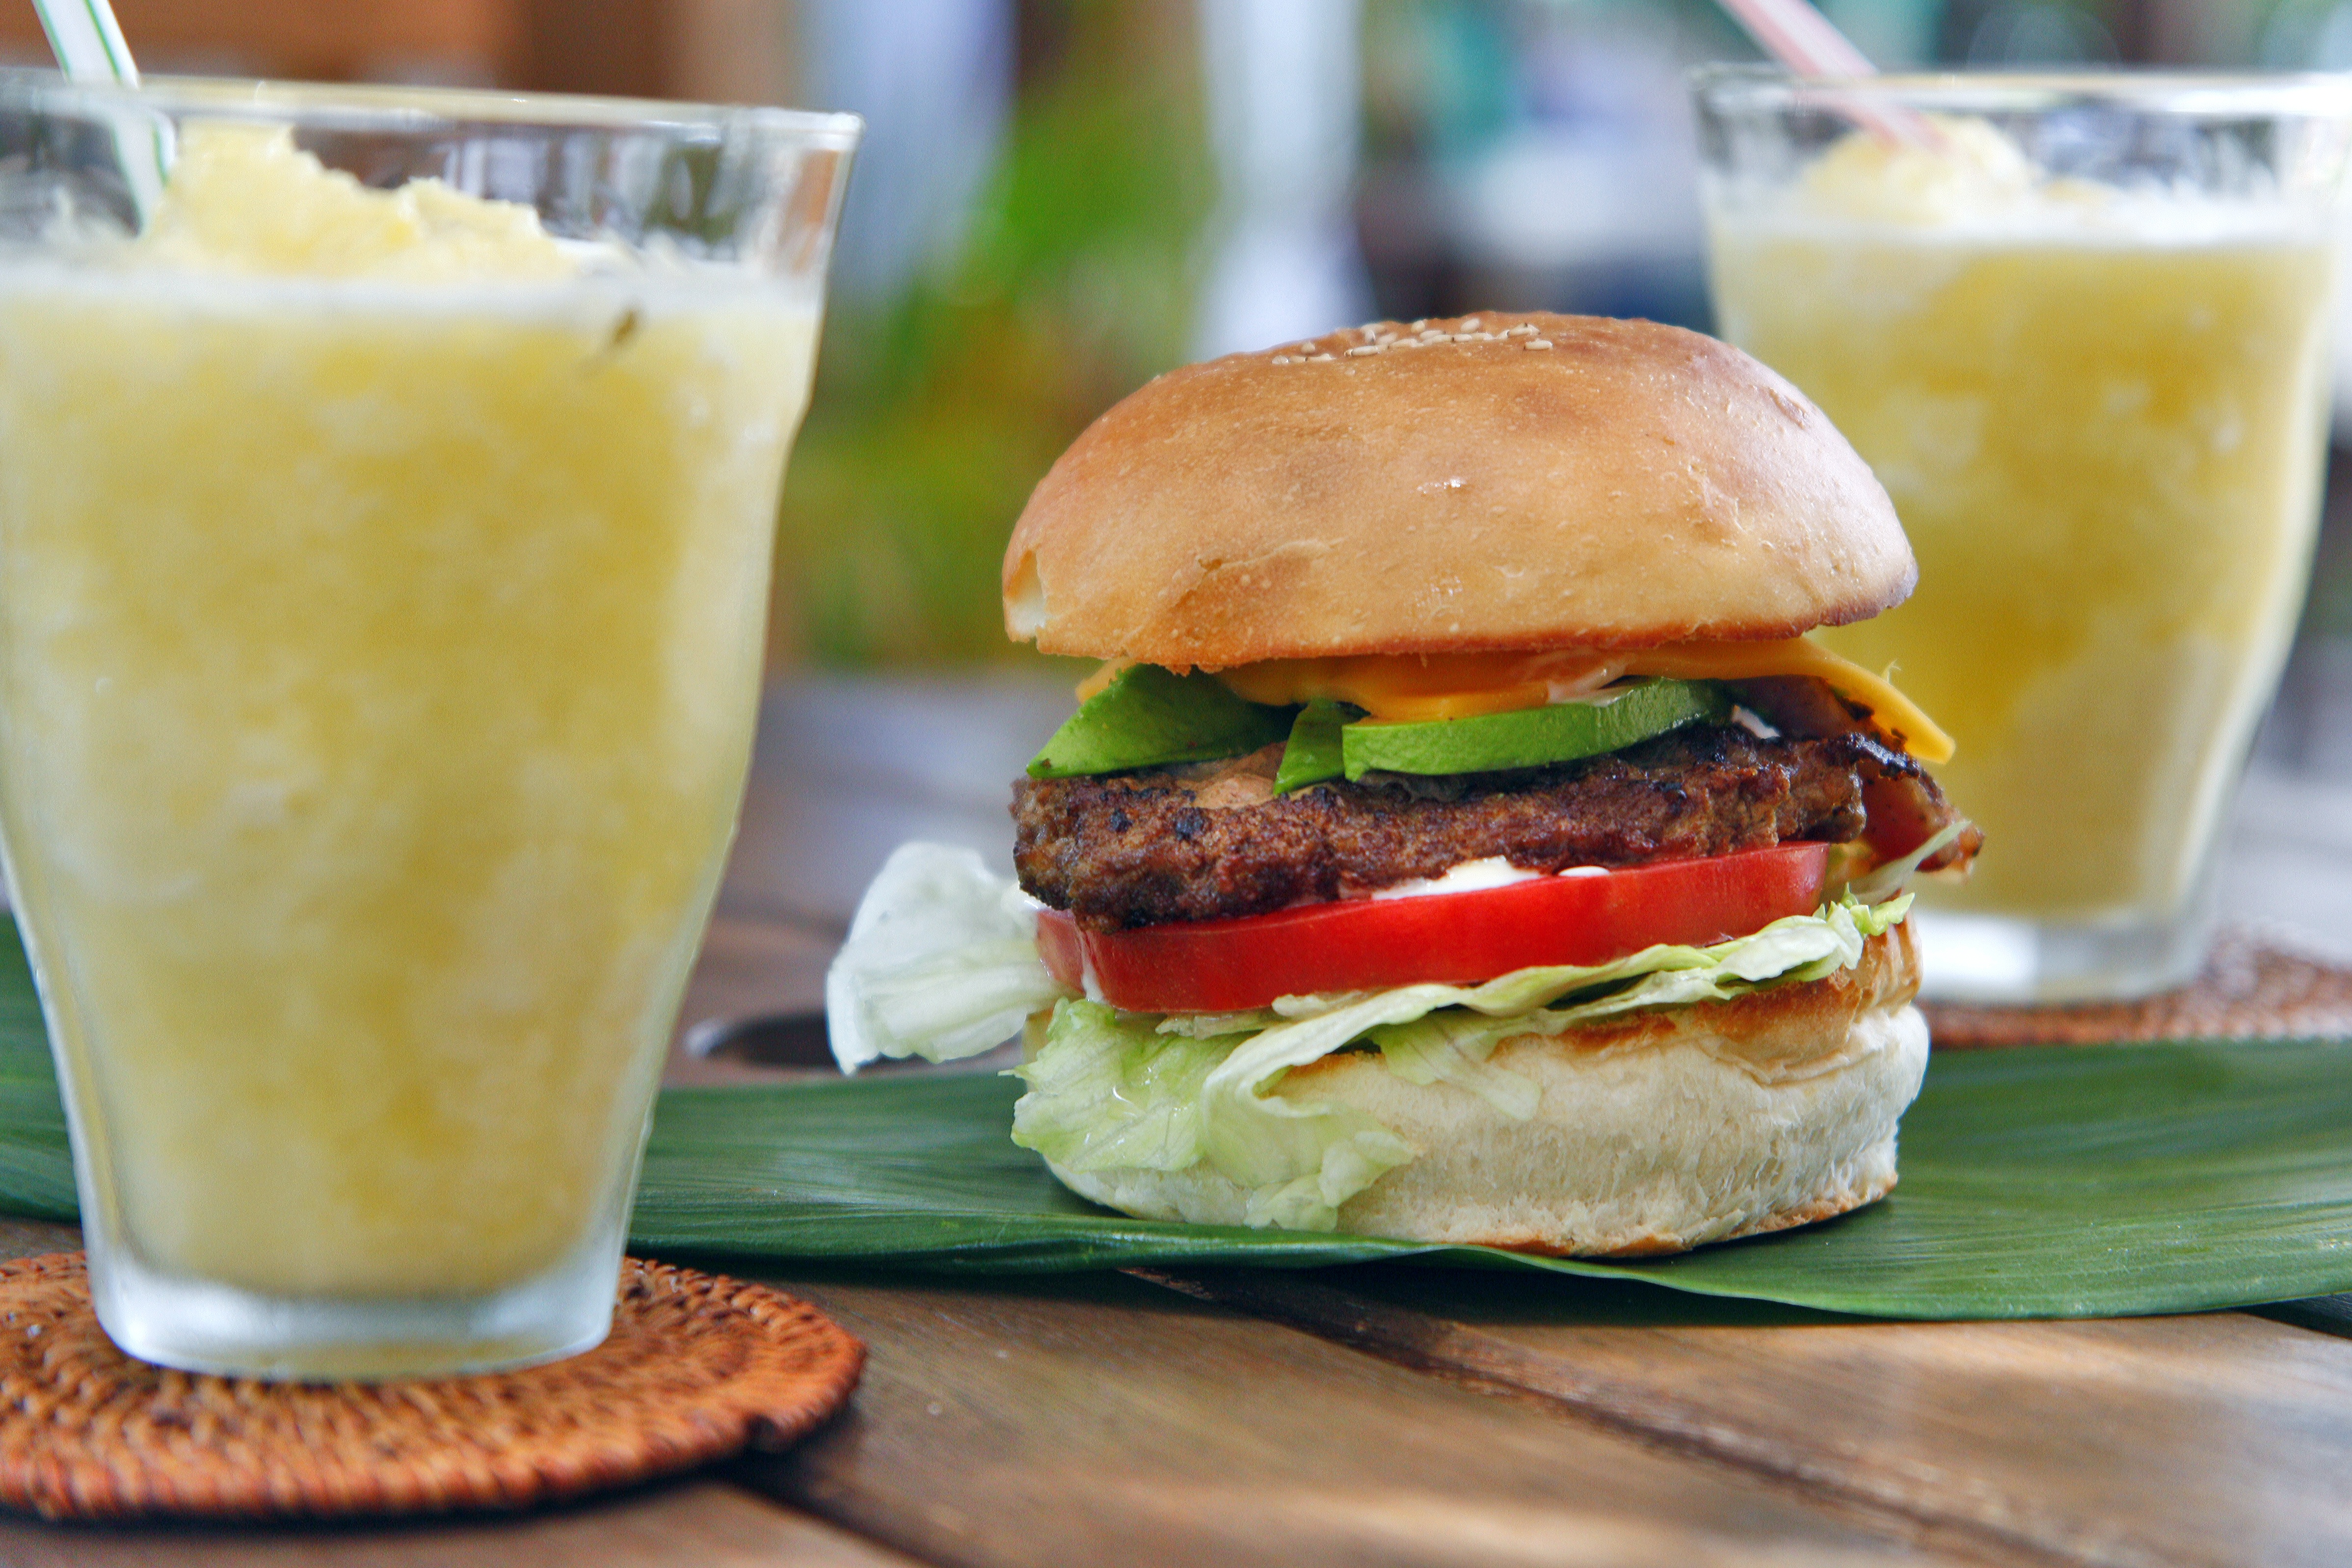
cold, dish, meal, food, produce, diner, drink, avocado, breakfast, healthy, fast food, meat, lunch, cuisine, beef, delicious, hamburger, sandwich, cheese, sesame seed, bacon, bun, fried, cooked, cheeseburger, american, fat, dinner, grilled, slider, patty, veggie burger, breakfast sandwich, pineapple smoothie